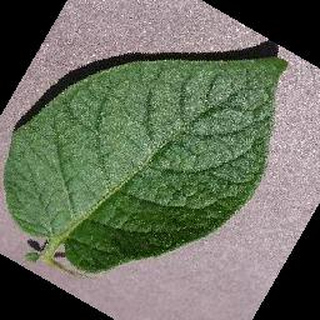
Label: healthy_potato